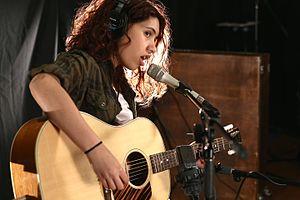
Le Grammy Award du meilleur nouvel artiste est un prix décerné depuis 1959 par la National Academy of Recording Arts and Sciences. Ce prix fait partie des quatre récompenses de la cérémonie des Grammy Awards à ne pas être restreintes à un genre musical donné, avec l'album de l'année, la chanson de l'année et l'enregistrement de l'année.